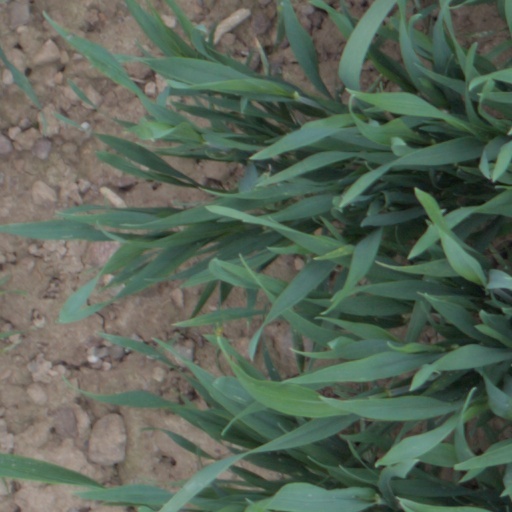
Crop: wheat